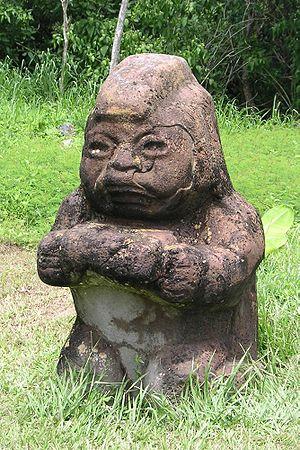
La Venta est un site olmèque, situé dans une plaine alluviale sur une île ancienne qui surplombe l'ancien cours de la rivière Palma, dans l'État mexicain de Tabasco, à une quinzaine de kilomètres du golfe du Mexique. Comme tous les autres sites de cette civilisation, son nom olmèque nous est inconnu. Il date de l'époque préclassique traditionnelle ou de l'Époque I selon Duverger. La datation au carbone 14 lors des fouilles de 1955 a donné une fourchette qui va de 1000 à 600 av. J.-C.. Des restes de charbon de bois sur la Grande Pyramide fournissent une date de 394 ± 36 ans av. J.-C. Le site a sans doute été abandonné peu après 400 av. J.-C.